Fork

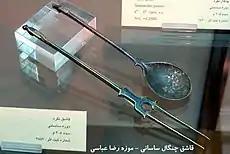
Sasanian silver fork (4th century)

The fork's adoption in northern Europe was slower. Its use was first described in English by Thomas Coryat in a volume of writings on his Italian travels (1611), but for many years it was viewed as an unmanly Italian affectation. Some writers of the Roman Catholic Church expressly disapproved of its use; St. Peter Damian seeing it as "excessive delicacy". It was not until the 18th century that the fork became commonly used in Great Britain, although some sources say that forks were common in France, England and Sweden already by the early 17th century.